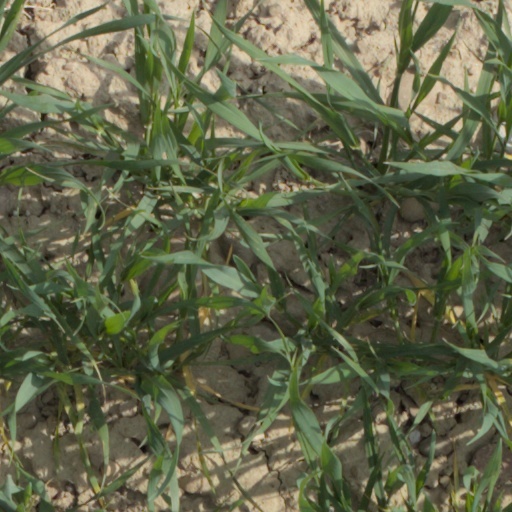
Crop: wheat